Rock 'n' Roll Circus

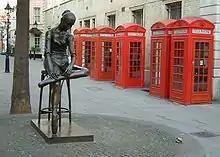
The red telephone boxes in Covent Garden, London, the location where Hamasaki shot the album cover and booklet artwork.

"Rock 'n' Roll Circus" was released in four different formats on April 14, 2010, by Avex Trax, a little over a year after her 2009 album, "Next Level". "Rock 'n' Roll Circus" became Hamasaki's third two-album set alongside "Love Songs" (2010) to be released in a single year; Hamasaki's first and second two album sets to do this were "A Song for ××" and "Loveppears" in 1999, and "(Miss)understood" and "Secret" in 2006. To date, it remains Hamasaki's last two-album release in a single year.